College Park Center

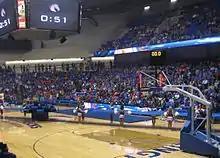

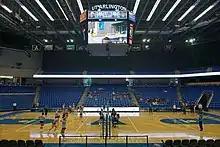
College Park Center before a UTA women's volleyball match

CPC has completely sold out three times, all of them concerts. Drake held the 1st concert ever, which was not open to the public, but rather to the UTA students and faculty, with 7,000 in attendance. The other two sellouts belong to Reach Records, as both Unashamed Tour shows in 2012 and 2013 surpassed 7,000 in attendance respectively.